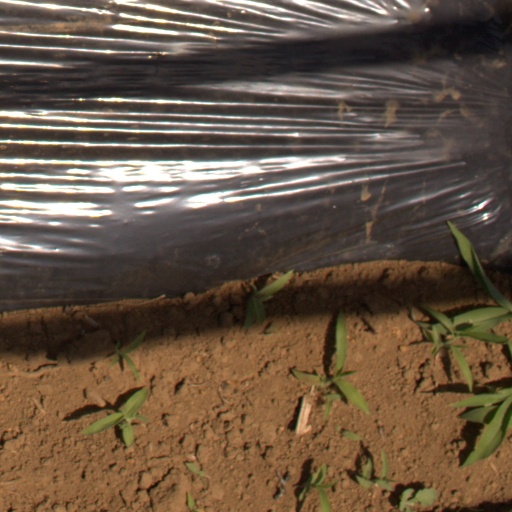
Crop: Jerusalem artichoke